Hoklo Americans

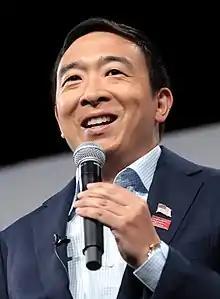
Andrew Yang, New York City mayoral candidate in 2021, of Taiwanese Hokkien descent

Hokkien, Hoklo (Holo), and Minnan people are found in the United States. The Hoklo people are a Han Chinese subgroup with ancestral roots in Southern Fujian and Eastern Guangdong, particularly around the modern prefecture-level cities of Quanzhou, Zhangzhou, and Xiamen, along with the region of Chaoshan and Hailufeng. They are also known by various endonyms (Pe̍h-ōe-jī: Hok-ló-lâng / Hō-ló-lâng / Ho̍h-ló-lâng / Hô-ló-lâng), or other related terms such as Fujianese people, Hoklo people (河洛儂), Banlam (Minnan) people (閩南儂; Bân-lâm-lâng), Hokkien people (福建儂; Hok-kiàn-lâng) or Teochew people (潮州人;Tiê-tsiu-lâng). These people usually also have roots in the Hokkien diaspora in Taiwan, the Philippines, Malaysia, Indonesia, Singapore, Burma, Thailand, Vietnam, and Cambodia.